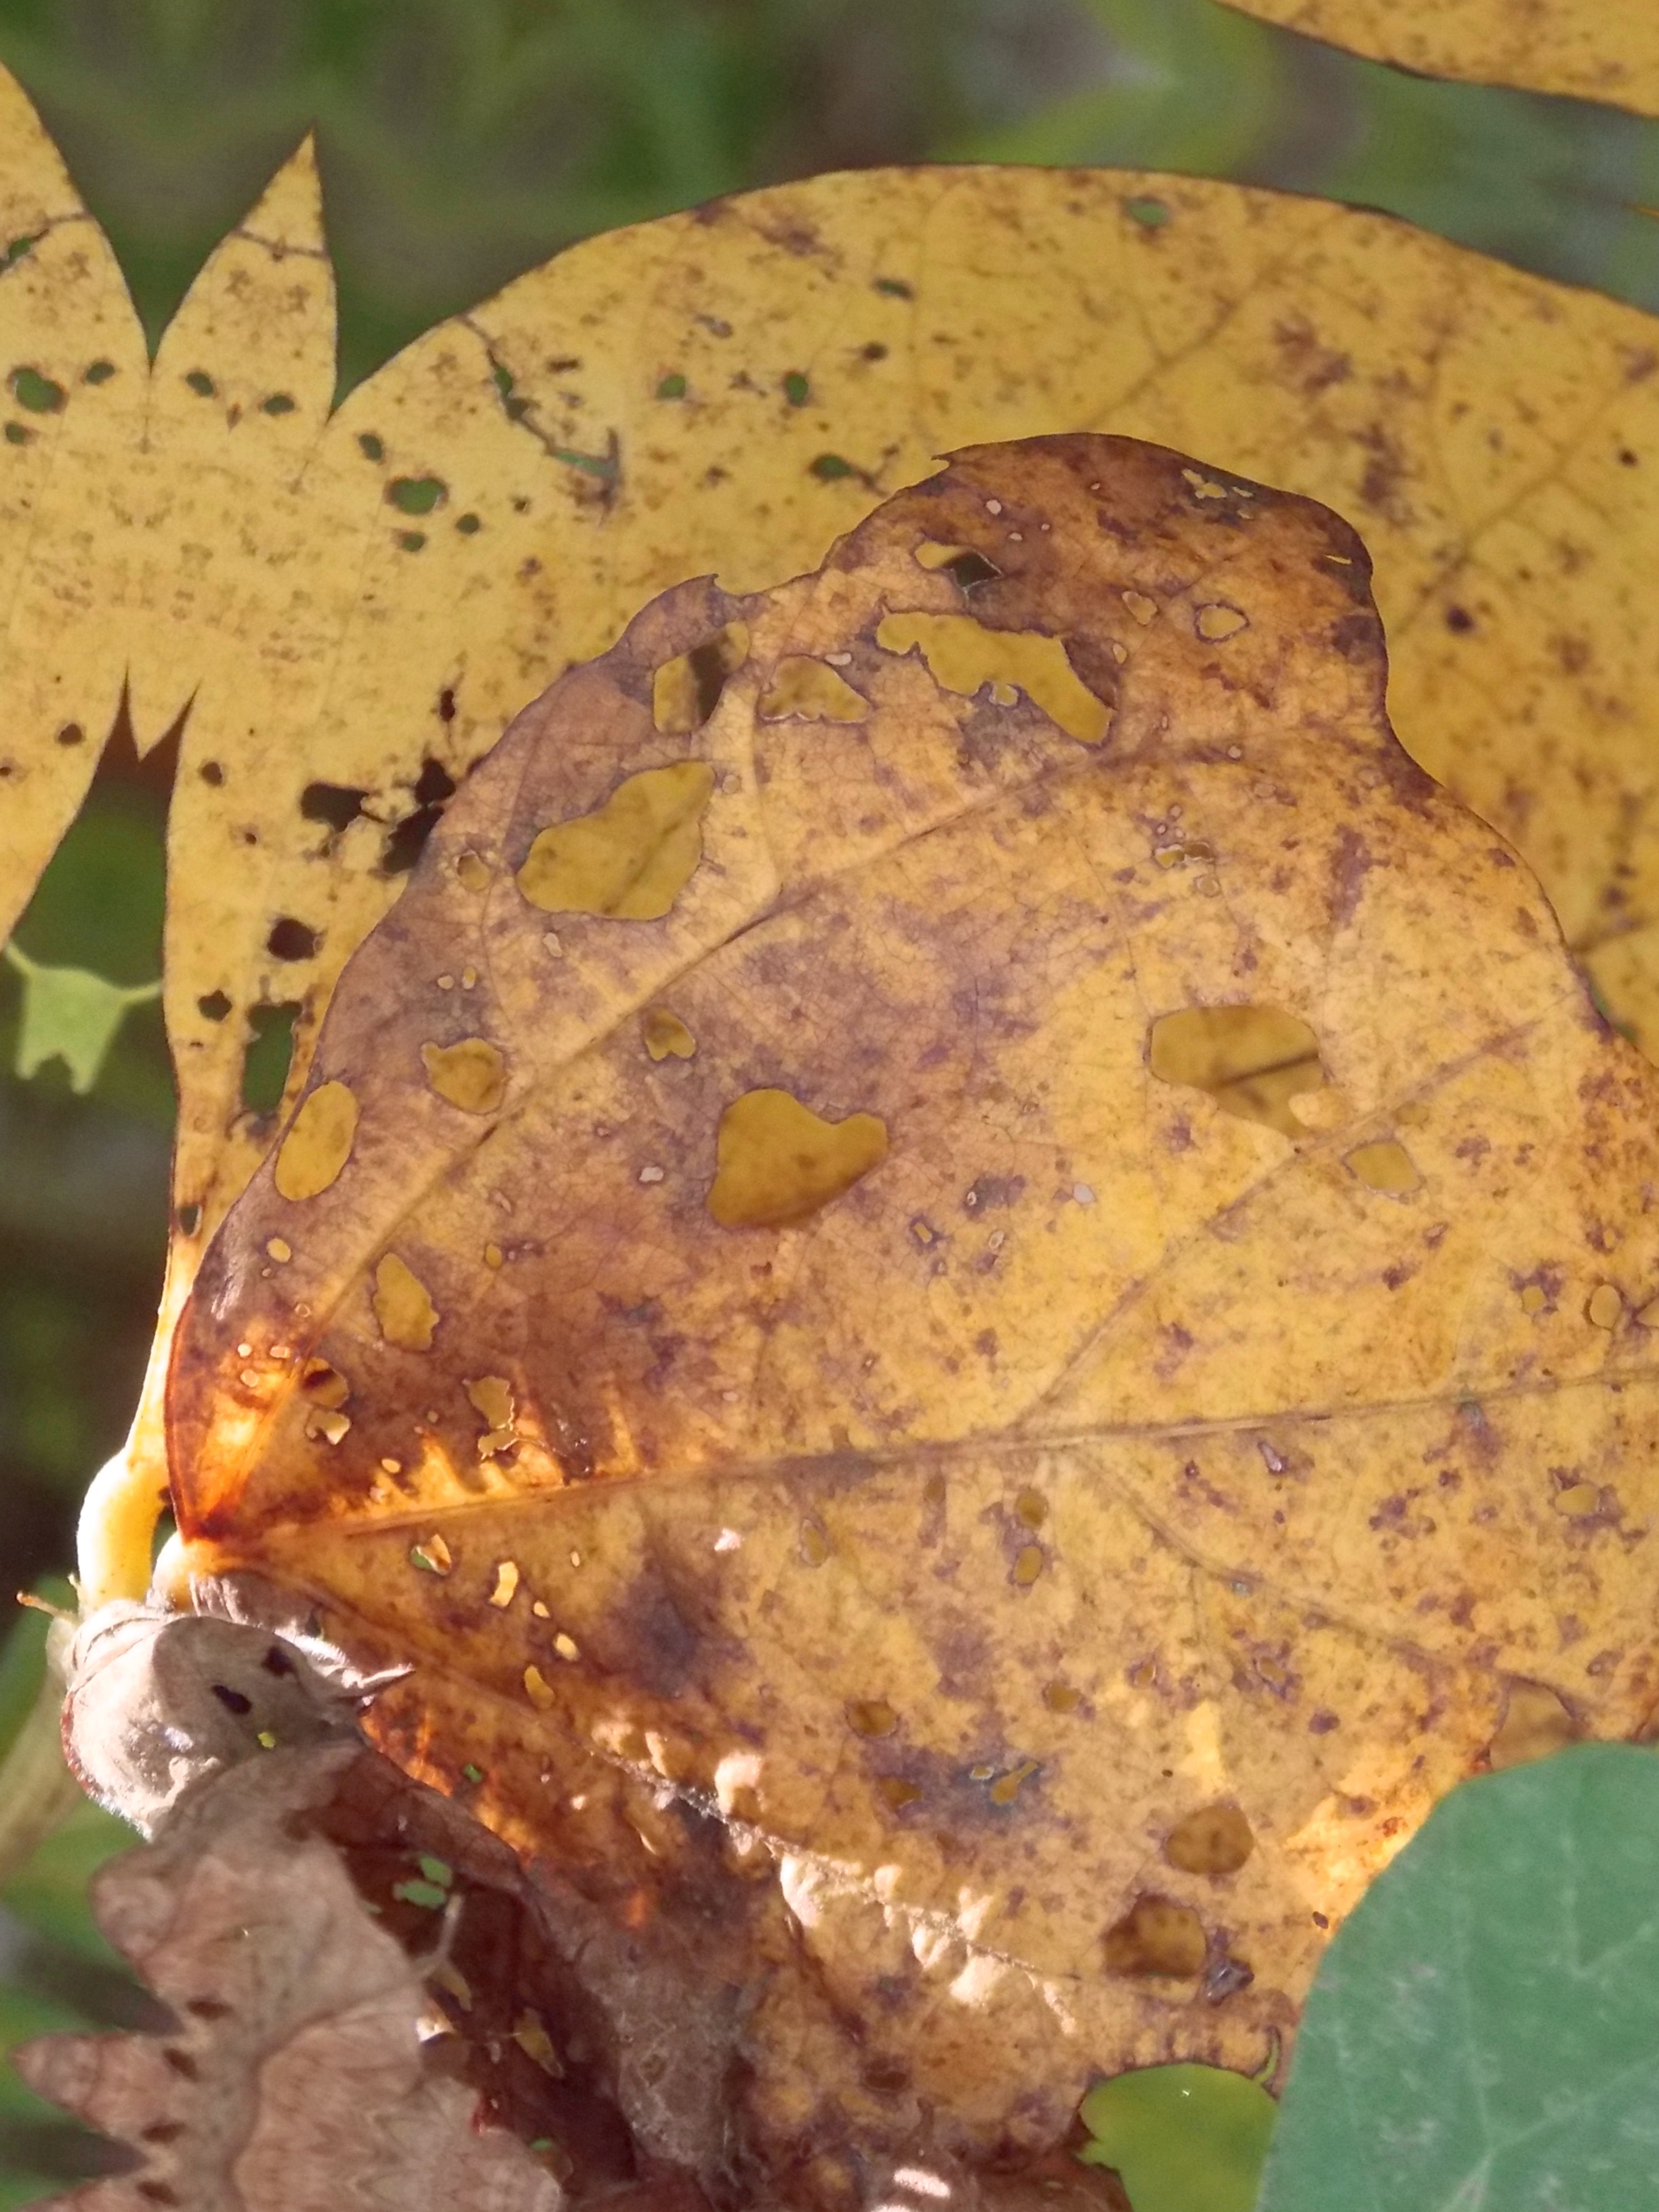
Label: Disease